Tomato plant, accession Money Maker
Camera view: vertical (180 deg); turntable rotation: 300 degrees
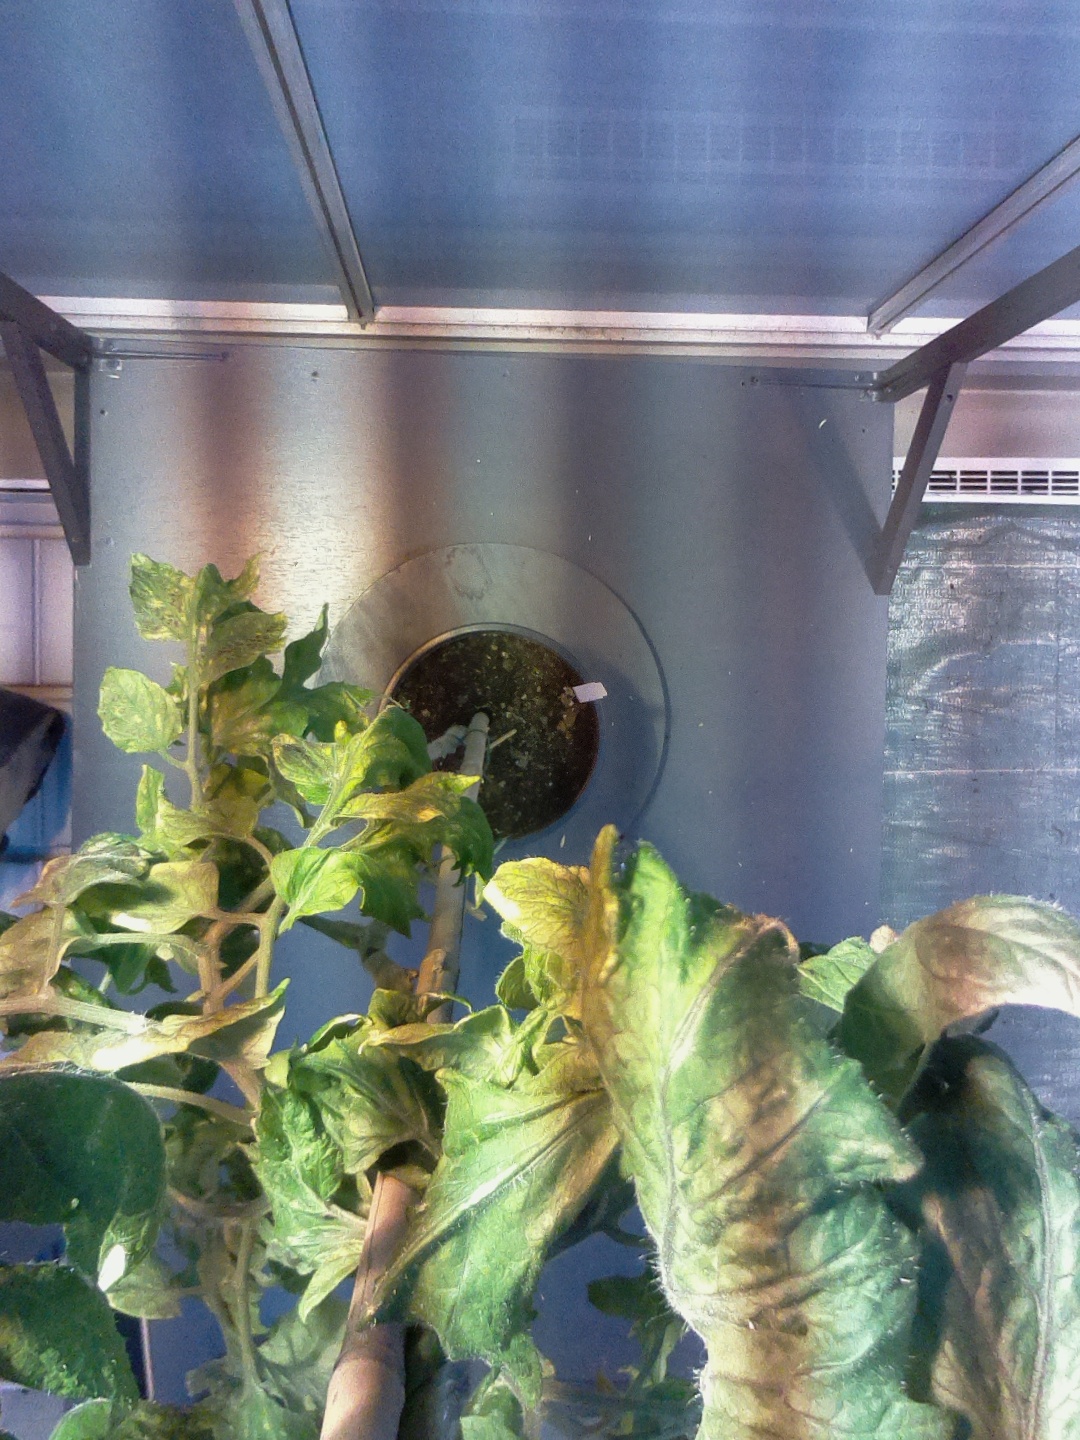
BBCH growth stage 76: 60%-70% of final fruit size